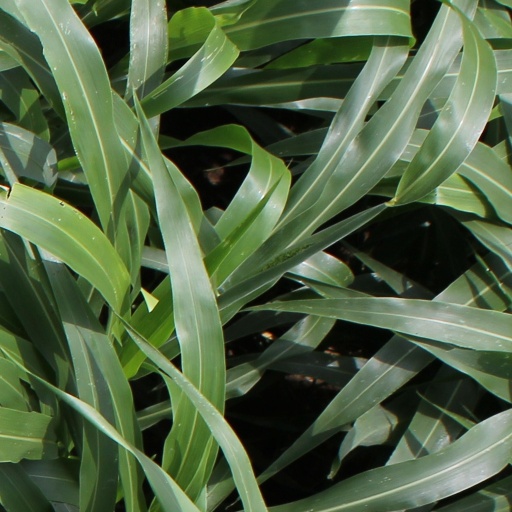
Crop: sorghum